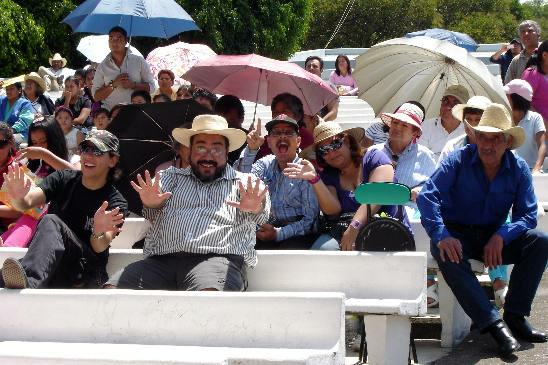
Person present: Yes